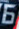
Number: 6